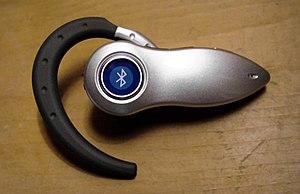
Bluetooth est une norme de communication permettant l'échange bidirectionnel de données à très courte distance en utilisant des ondes radio UHF sur une bande de fréquence de 2,4 GHz. Sa destination est de simplifier les connexions entre les appareils électroniques en supprimant des liaisons filaires. Elle peut remplacer par exemple les câbles entre ordinateurs, tablettes, haut-parleurs, téléphones mobiles entre eux ou avec des imprimantes, scanneurs, claviers, souris, manettes de jeu vidéo, téléphones portables, assistants personnels, systèmes avec mains libres pour microphones ou écouteurs, autoradios, appareils photo numériques, lecteurs de code-barres et bornes publicitaires interactives.
Un écouteur est un dispositif qui se place dans une oreille et qui permet de restituer des contenus sonores. Il transforme des signaux électriques en sons perceptibles par l'oreille, on les accroche ou les met sur celle-ci pour l'écoute de sons.Il est également appelé oreillette ou « casque » par analogie de fonction avec le casque audio.